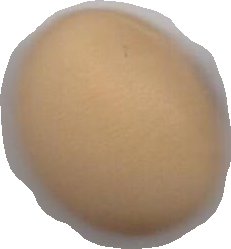
Variety: Anjasmoro